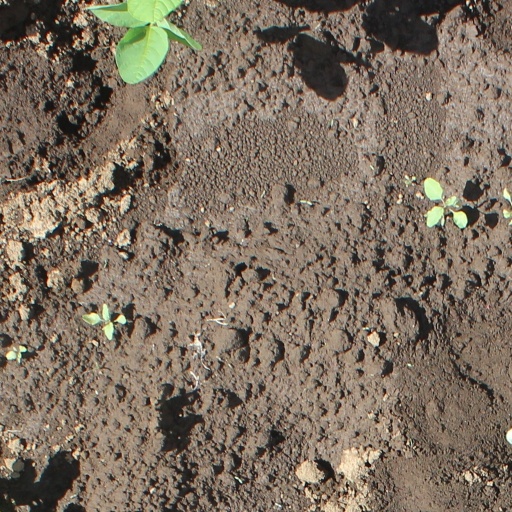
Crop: soybean